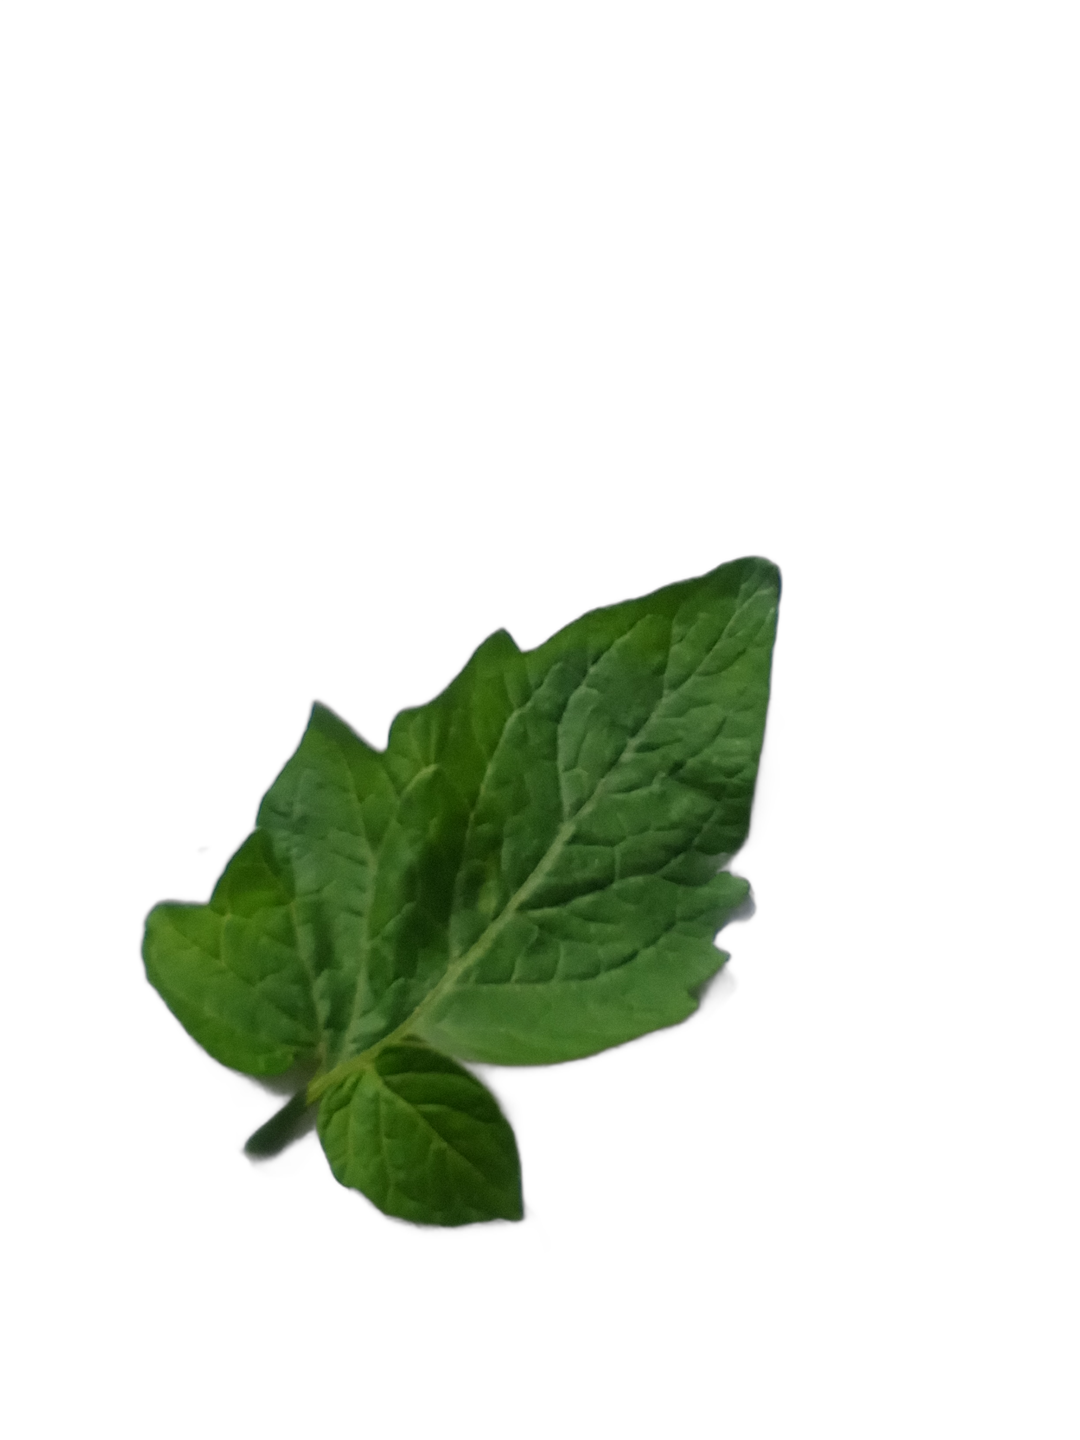
Crop: Tomato
Label: Mosaic